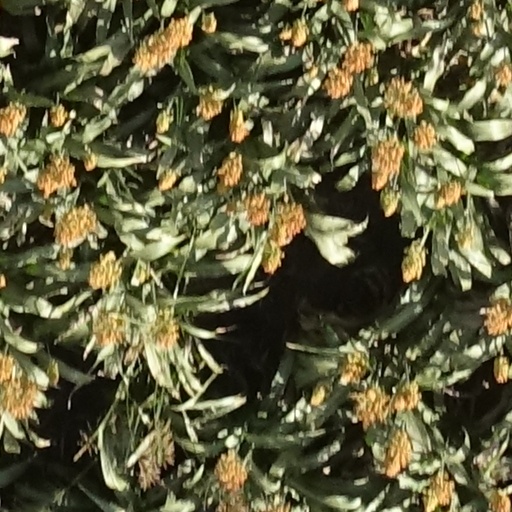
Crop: sorghum